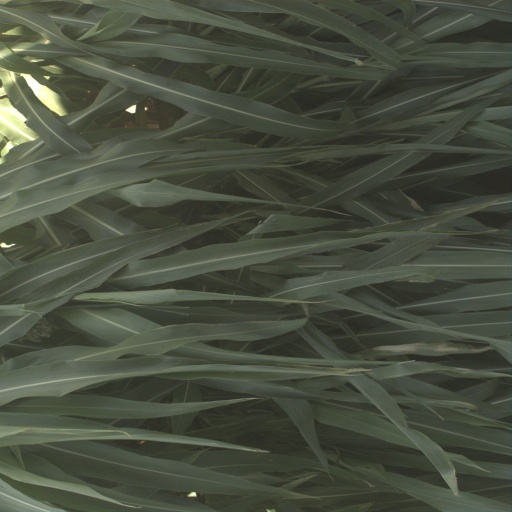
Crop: sorghum